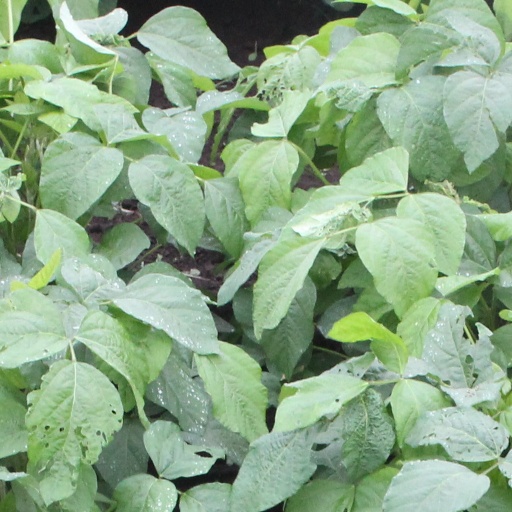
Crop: soybean